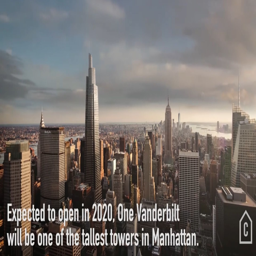
future tallest building in tallest buildings under construction or in development around